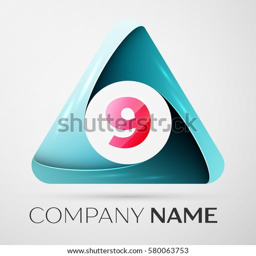
number logo symbol in the colorful triangle on grey background .